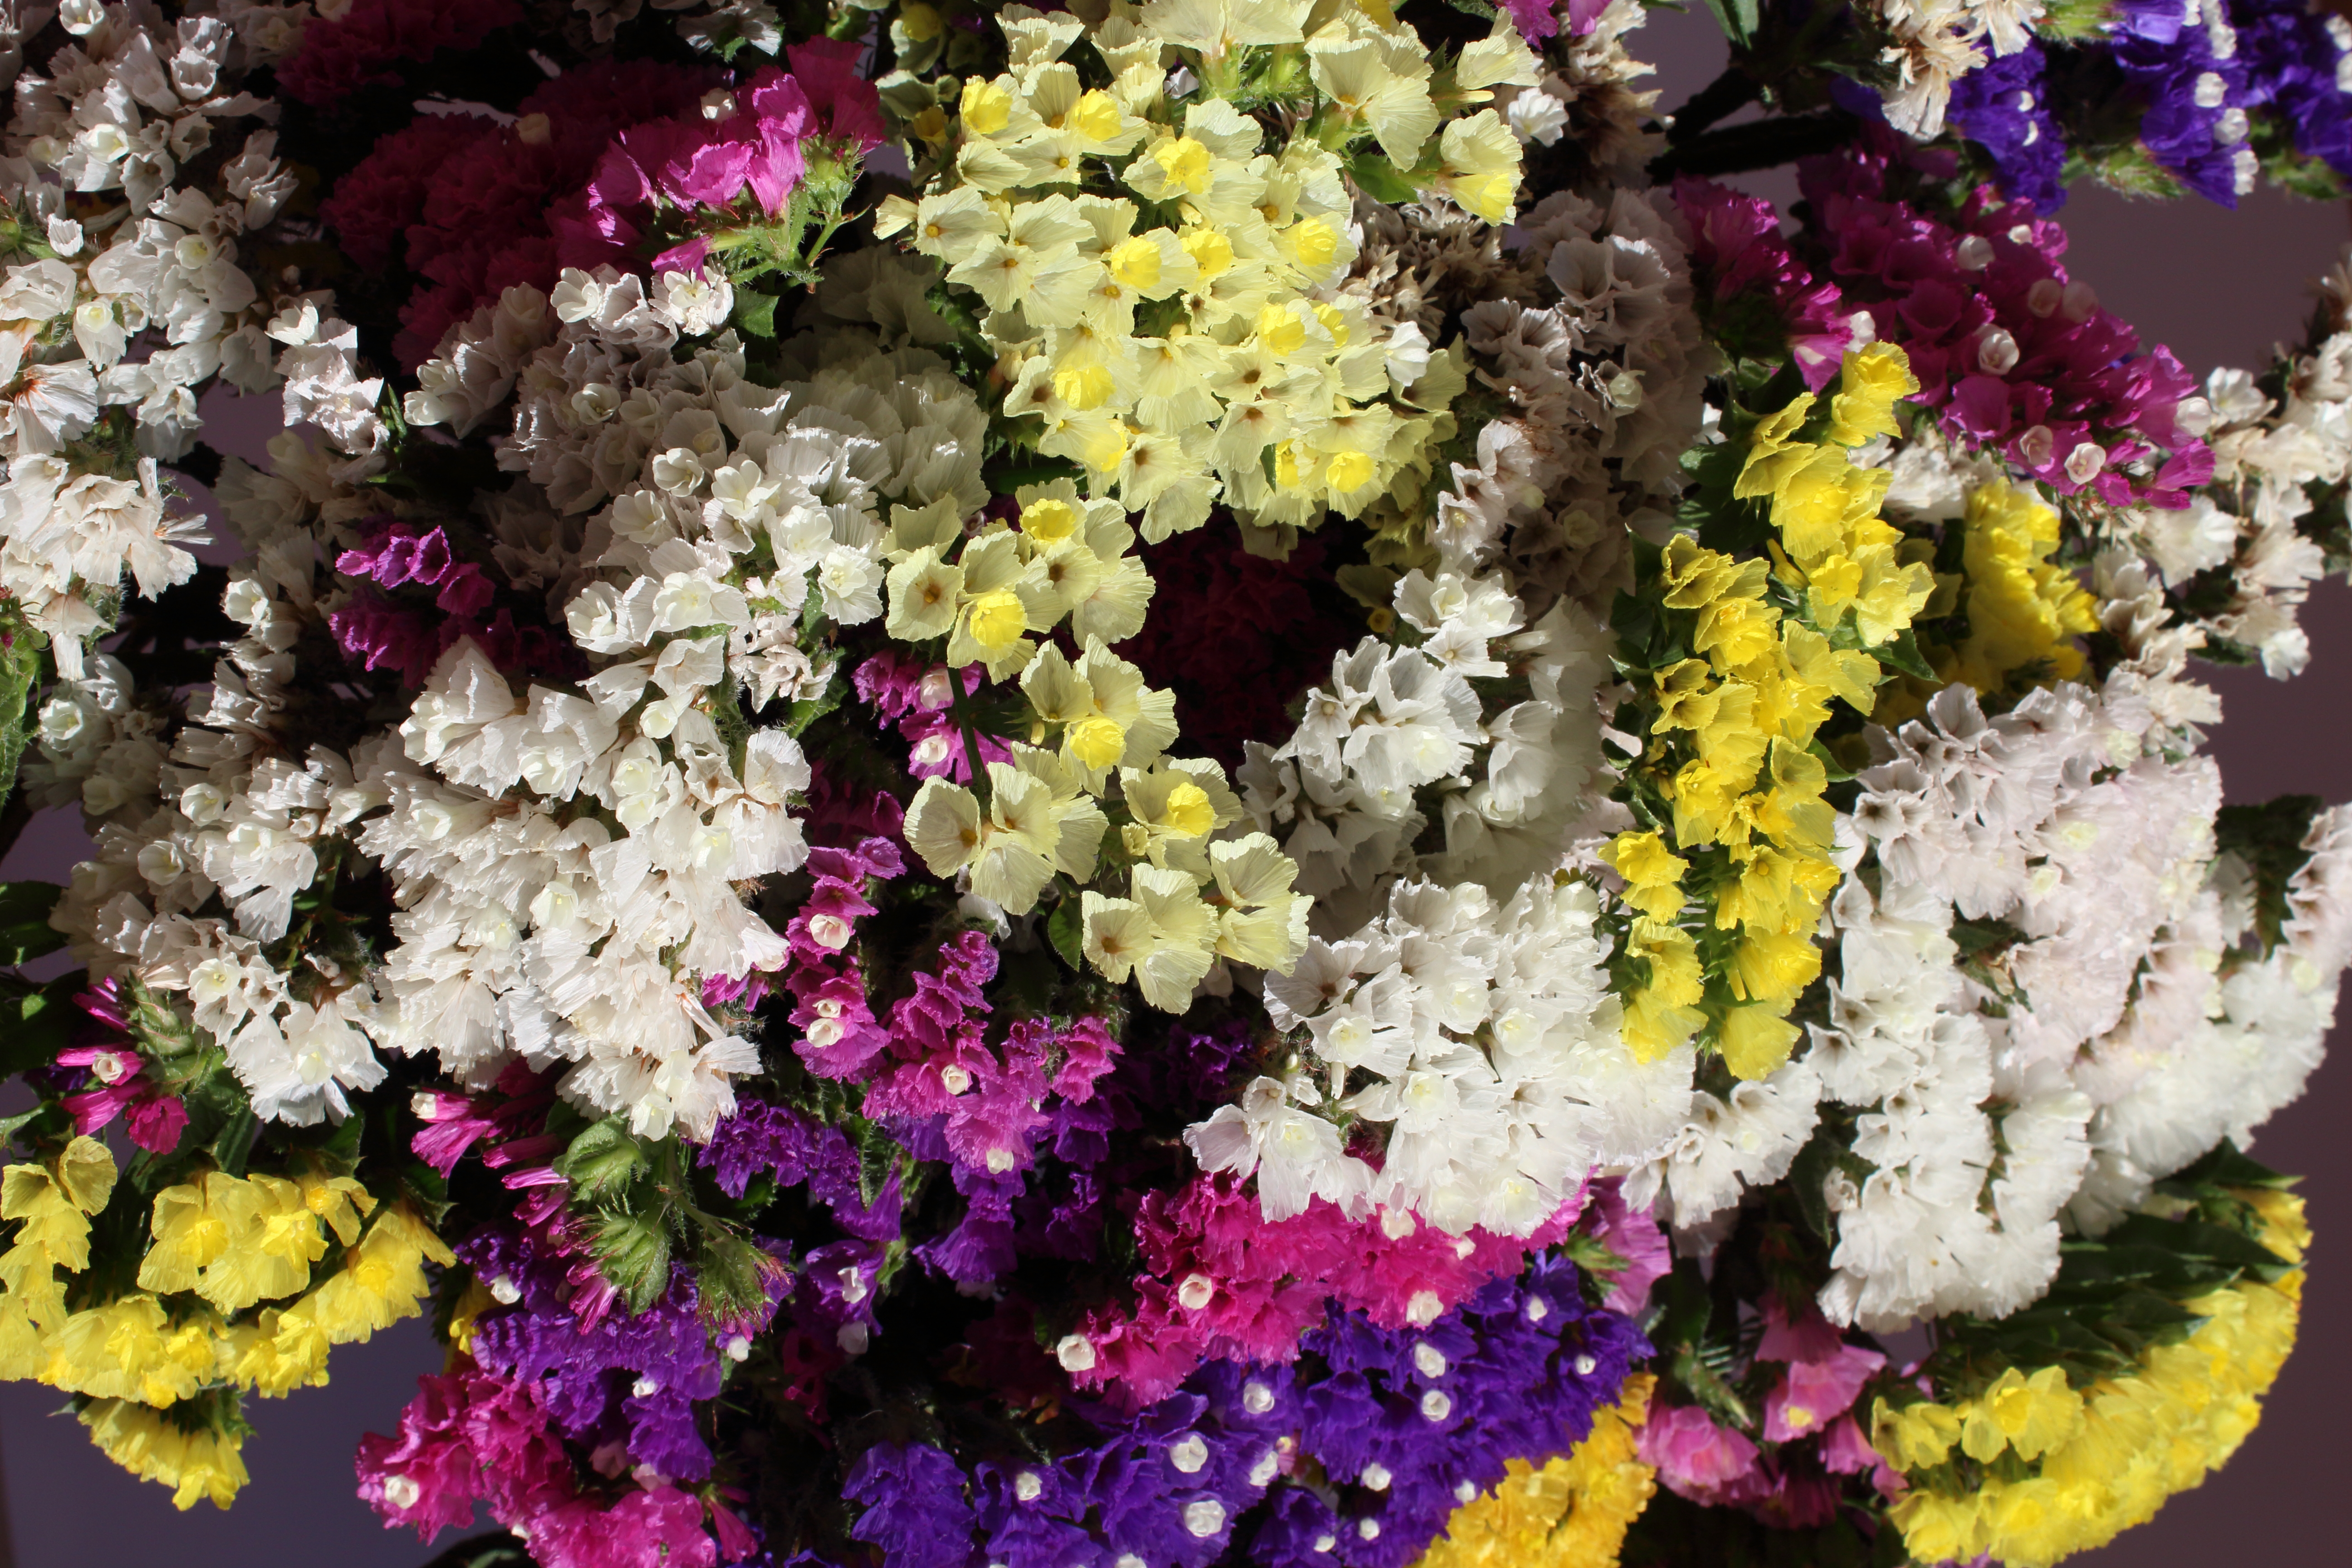
nature, flower, flowering plant, flora, plant, floristry, flower arranging, spring, purple, flower bouquet, floral design, annual plant, chrysanths, petal, cut flowers, wildflower, shrub, blossom